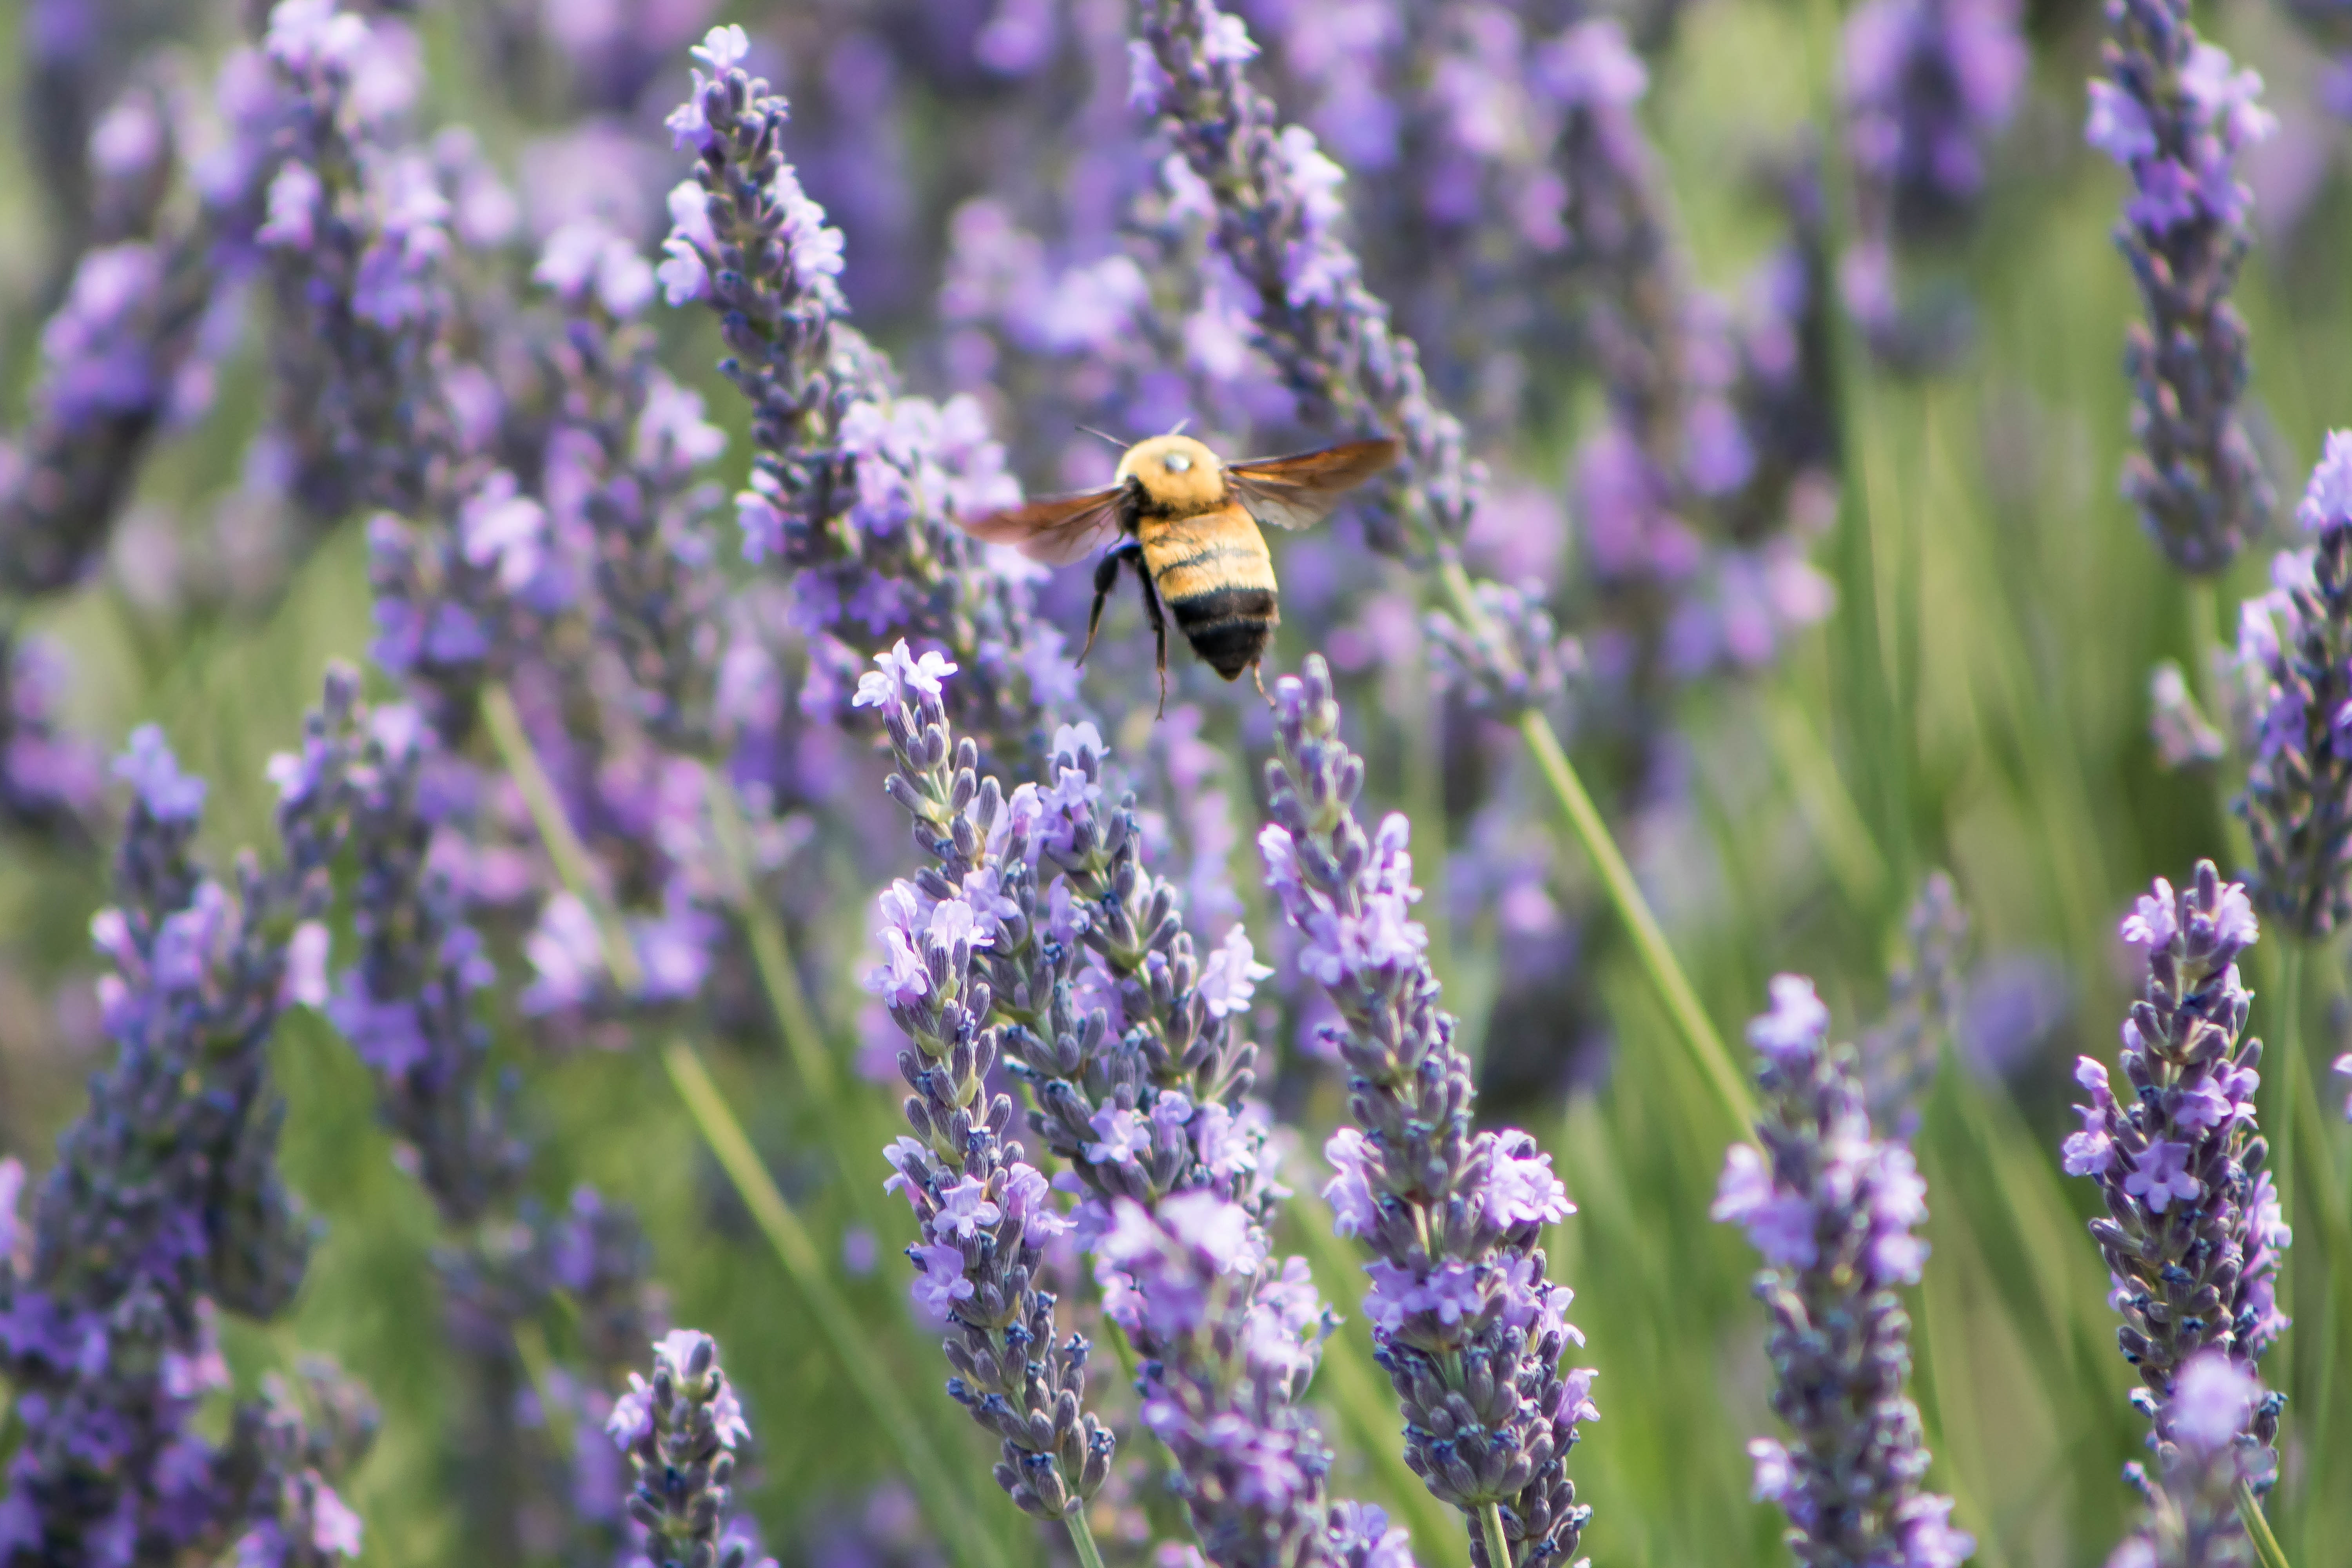
flower, flowering plant, english lavender, lavender, french lavender, plant, lavandula dentata, hyssopus, honeybee, common sage, bumblebee, pollinator, membrane winged insect, bee, lupin, nepeta, Fernleaf lavender, insect, Clary, wildflower, Egyptian lavender, sage, perennial plant, loosestrife and pomegranate family